The Wall Tour (1980–1981)

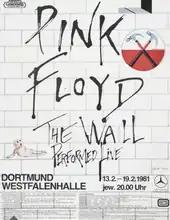
A poster advertising the February 1981 concerts at the Westfalenhallen in Dortmund, West Germany

The Wall Tour was a concert tour by the English progressive rock band Pink Floyd throughout 1980–1981 in support of their concept album "The Wall".